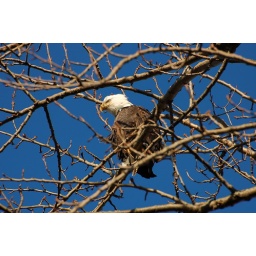
He was sitting of a tree near No. 3 Road.